Question: Why is the sky very bright?
Tambaya: Me yasa sararin samaniya yayi haske?
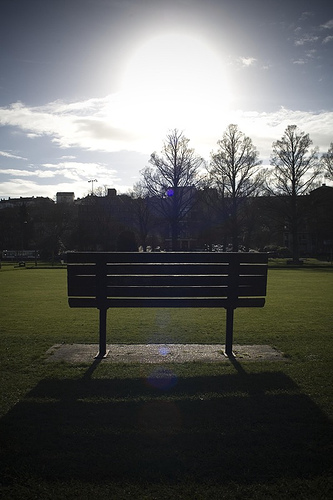
Answer: The sun makes it bright.
Amsa: Rana ce tasa yayi haske.